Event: Nepal Earthquake
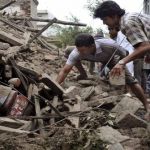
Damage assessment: damage